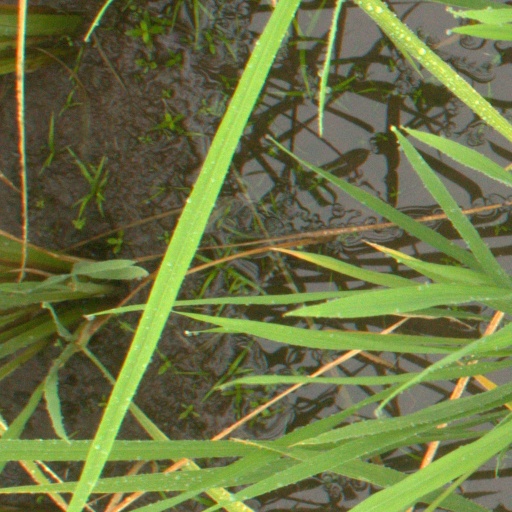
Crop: rice